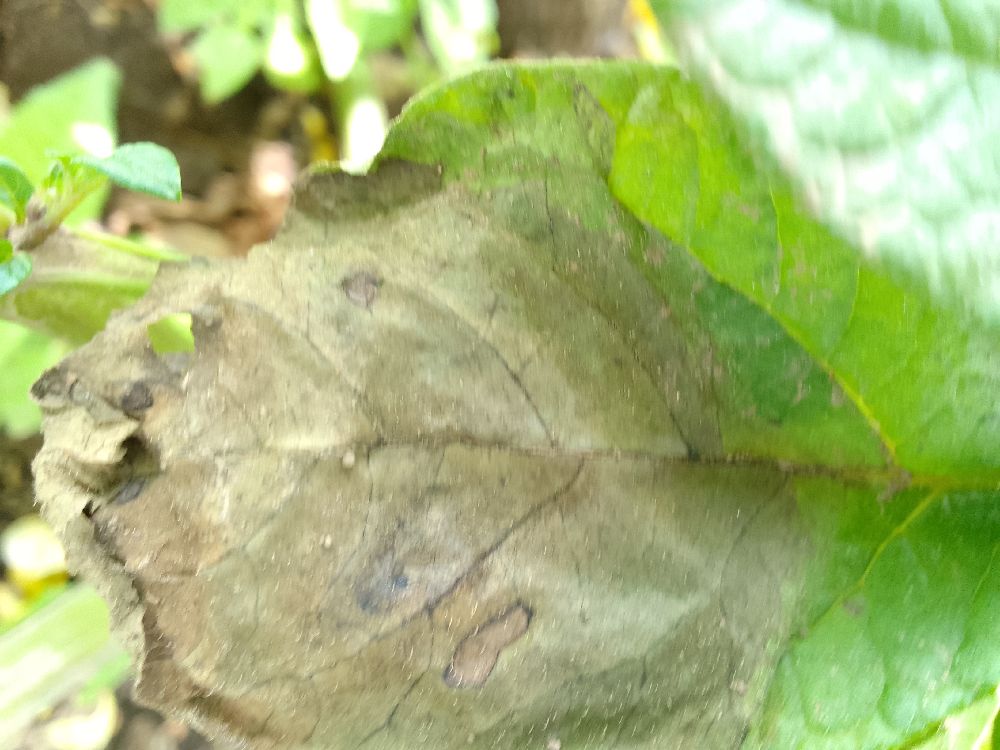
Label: Late blight